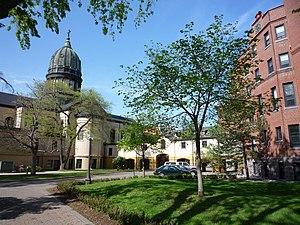
St. Joseph est une ville du comté de Stearns dans l'état du Minnesota.